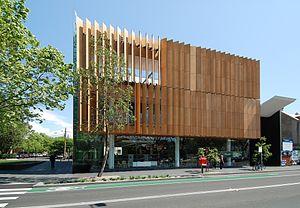
Surry Hills est un quartier du centre-ville de Sydney, dans l'État de Nouvelle-Galles du Sud, en Australie. Il fait partie de la région métropolitaine appelée : les Eastern Suburbs.